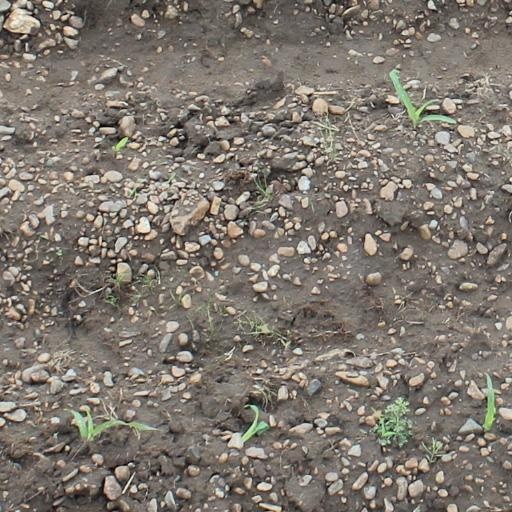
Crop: maize; corn